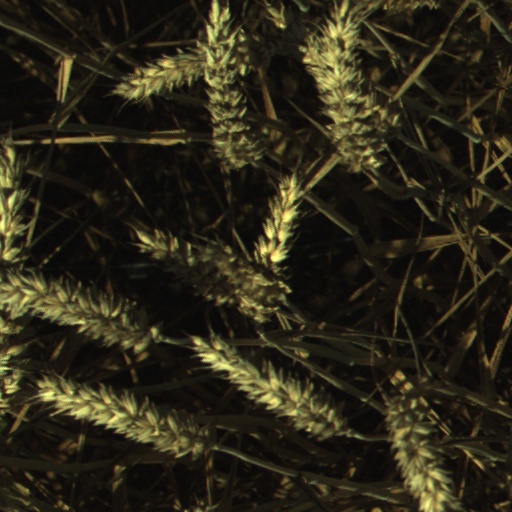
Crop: wheat